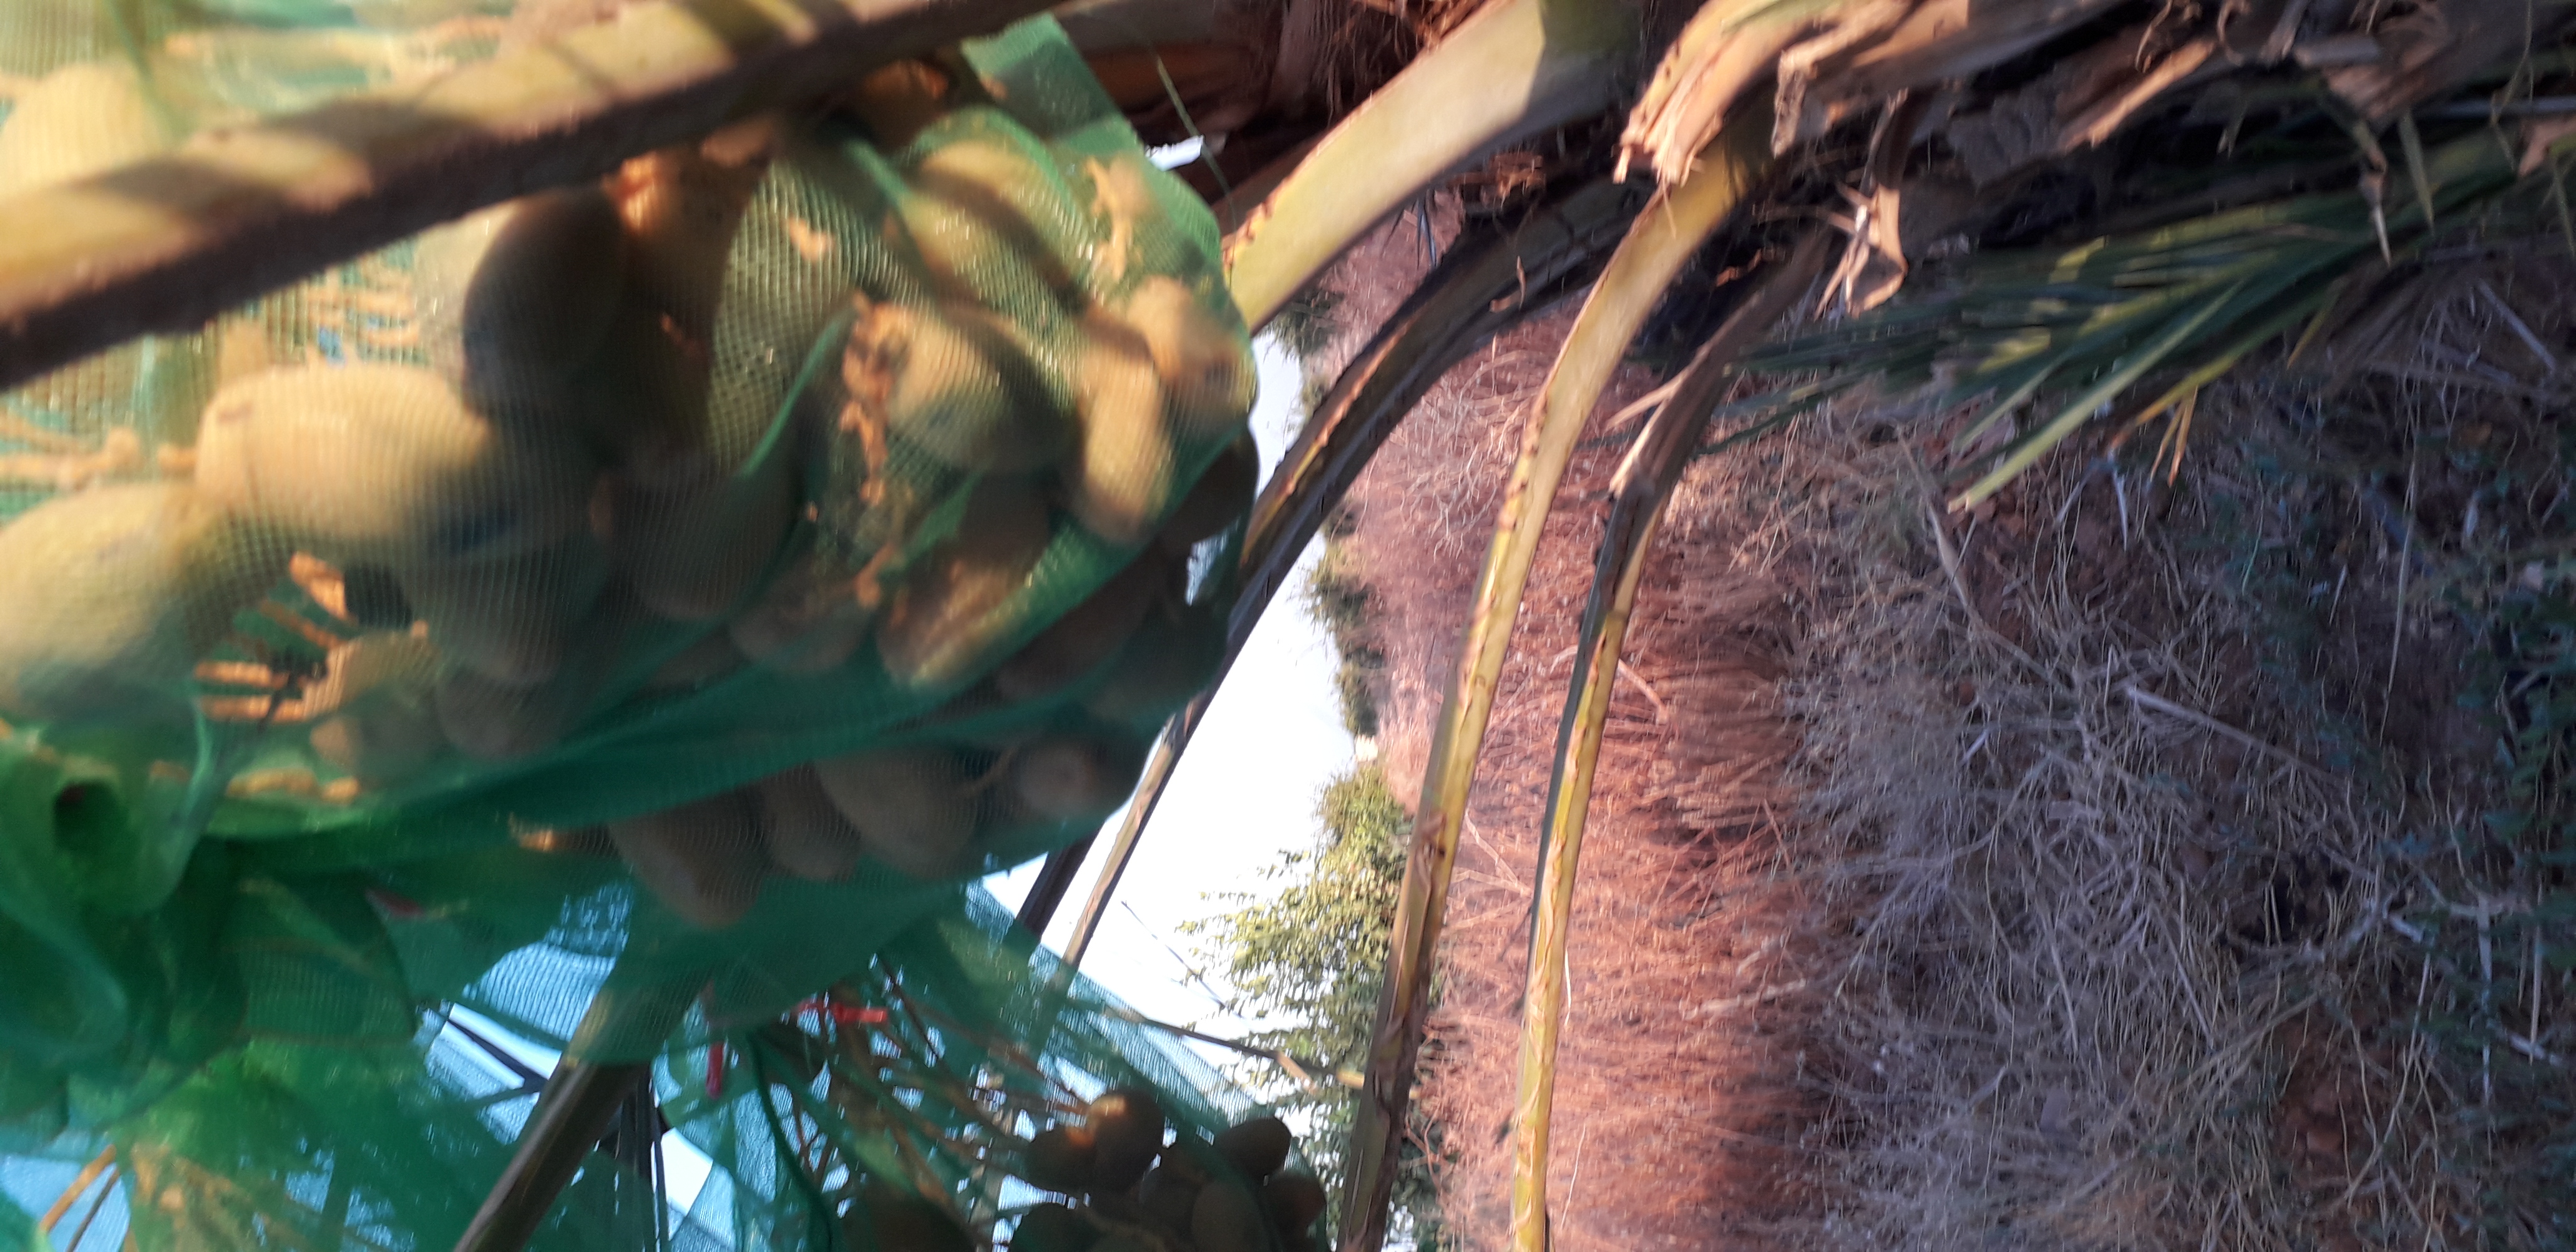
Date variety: Boumajhoul